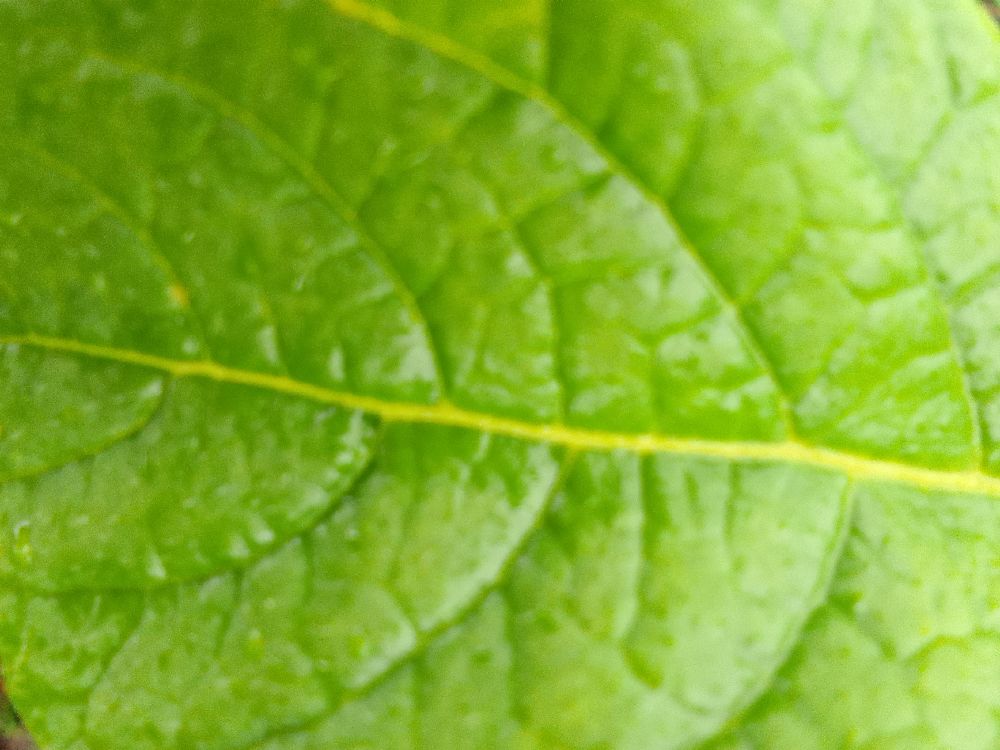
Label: Healthy